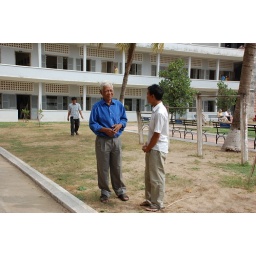
Tuol Sleng prison. The man in the blue shirt is one of 7 survivers from this prison.